Brunswick Town, North Carolina

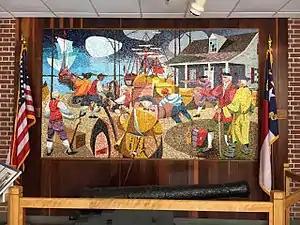
Mosaic depicting the Spanish attack

Over the next few decades the Port of Brunswick became the busiest port district in North Carolina, and shipped goods to Europe and the British West Indies. England was at war with Spain and France on and off. Cape Fear was a perfect place for their enemies to attack. During September 3–6, 1748, Brunswick Town was attacked by Spanish privateers. Two ships, "La Fortuna" and "La Loretta" anchored off the Town. Terrified, the townspeople fled into neighboring woods. On September 4, 1748, the Spanish began raiding the town for slaves and anything else they could find that was valuable. Since the townspeople had left everything behind, the Spanish were able to raid the abandoned ships and houses without resistance.